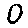
Label: 0